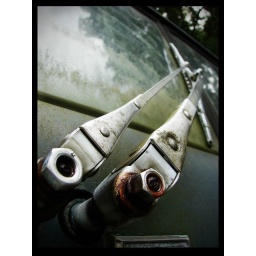
Macro at an interesting angle of some old windshield wipers on an old blue bus at the truckyard in Eagle.